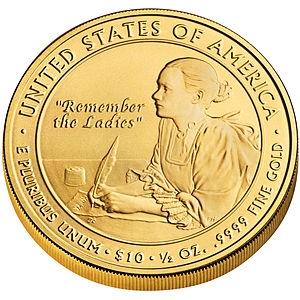
Abigail Adams / Portrætter
Abigail Adams, født Abigail Smith var hustru til John Adams, USA's anden præsident, og mor til John Quincy Adams, den sjette præsident.